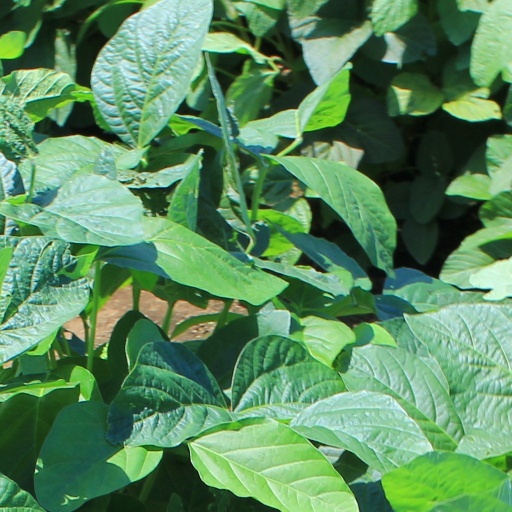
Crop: soybean